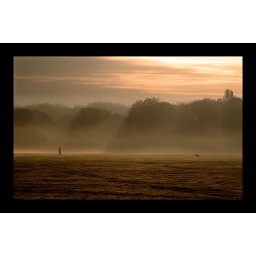
a man and his dog walking in the early morning mist at sefton park in liverpool